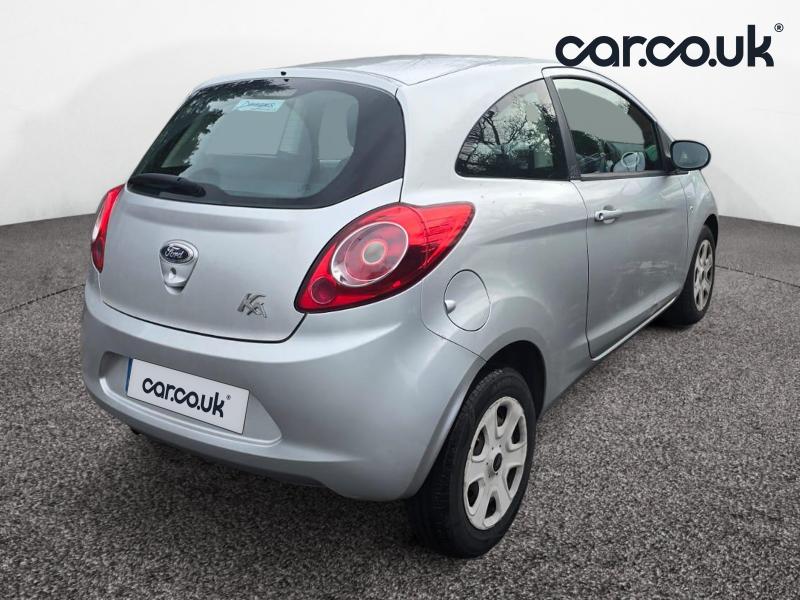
Aucun dommage détecté.
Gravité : aucun